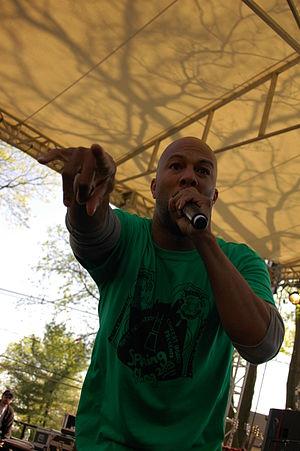
Common, anciennement Common Sense, de son vrai nom Lonnie Rashid Lynn, Jr., né le 13 mars 1972 à Chicago, dans l'Illinois, est un rappeur et acteur américain. Common est né et a grandi dans les quartiers sud de Chicago, une ville dans laquelle la scène hip-hop possède peu de représentants. Au début des années 1990, son premier nom de scène est « Common Sense », qu'il doit raccourcir en raison de son usage antérieur par une formation rock. Jusqu'en 2000 et à l'image de Gang Starr, A Tribe Called Quest ou des Roots, sa musique se caractérisait par une large utilisation d'échantillons de morceaux jazz et soul, de même qu'une écriture pacifiste et érudite.